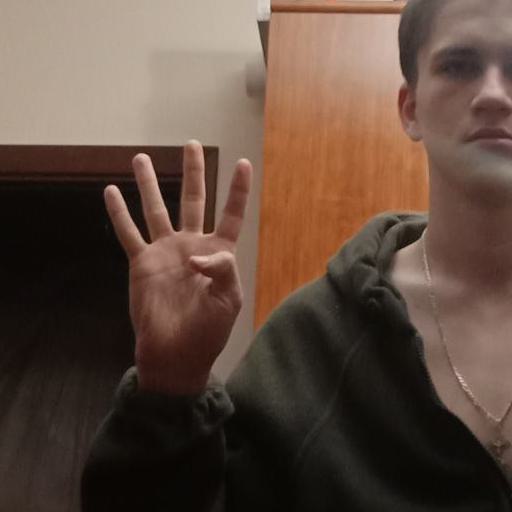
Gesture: four